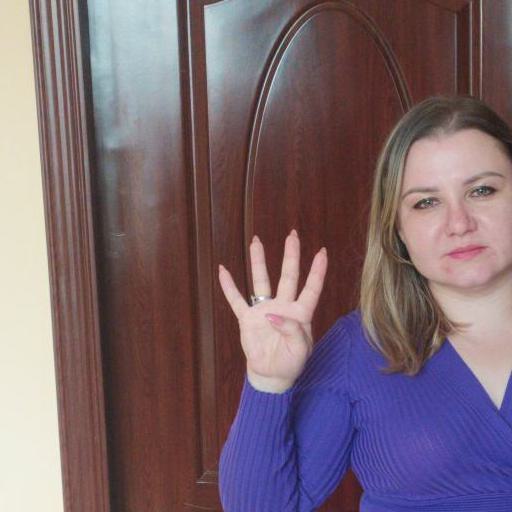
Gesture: four